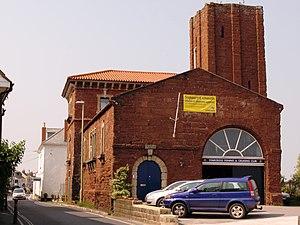
Isambard Kingdom Brunel, né à Portsmouth le 9 avril 1806 et mort à Londres le 15 septembre 1859, est un ingénieur britannique. Il est surtout connu pour avoir créé le Great Western Railway, une série de bateaux à vapeurs, de nombreux ponts et des tunnels importants. Ses réalisations ont révolutionné les transports publics et l'ingénierie moderne.